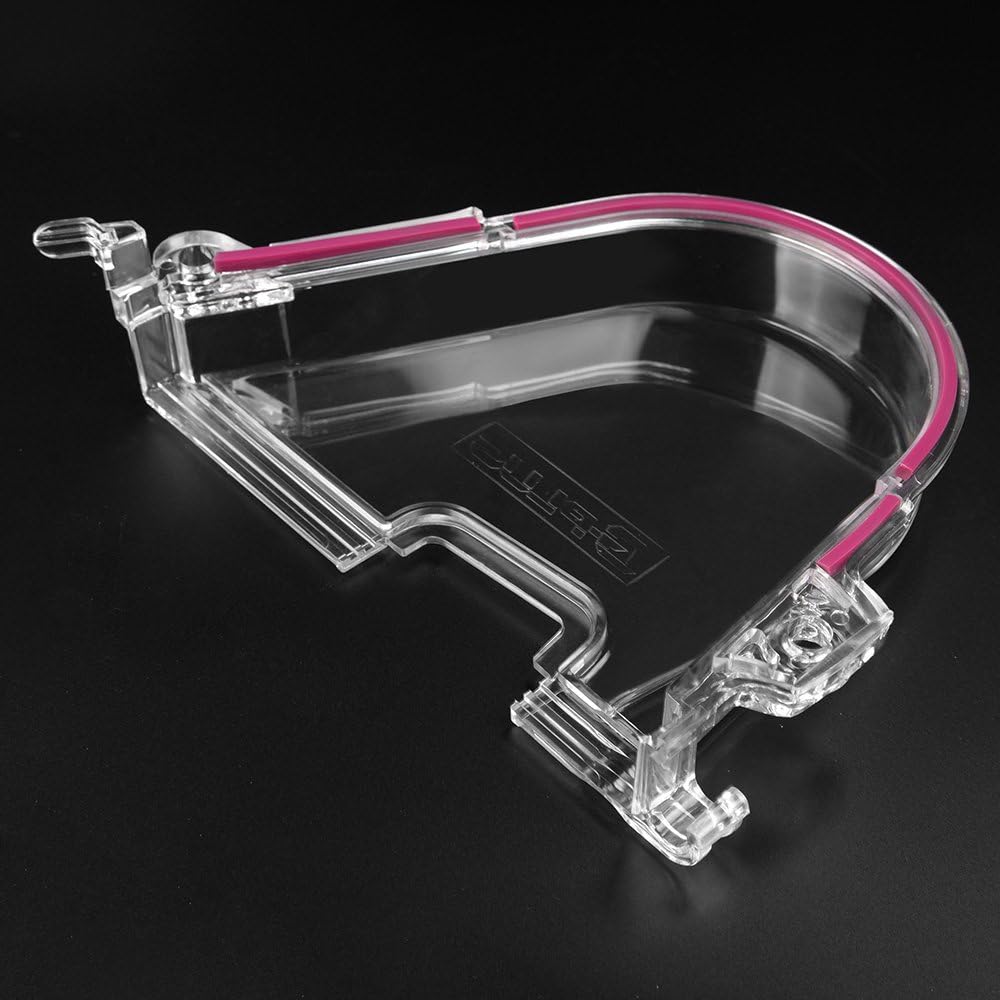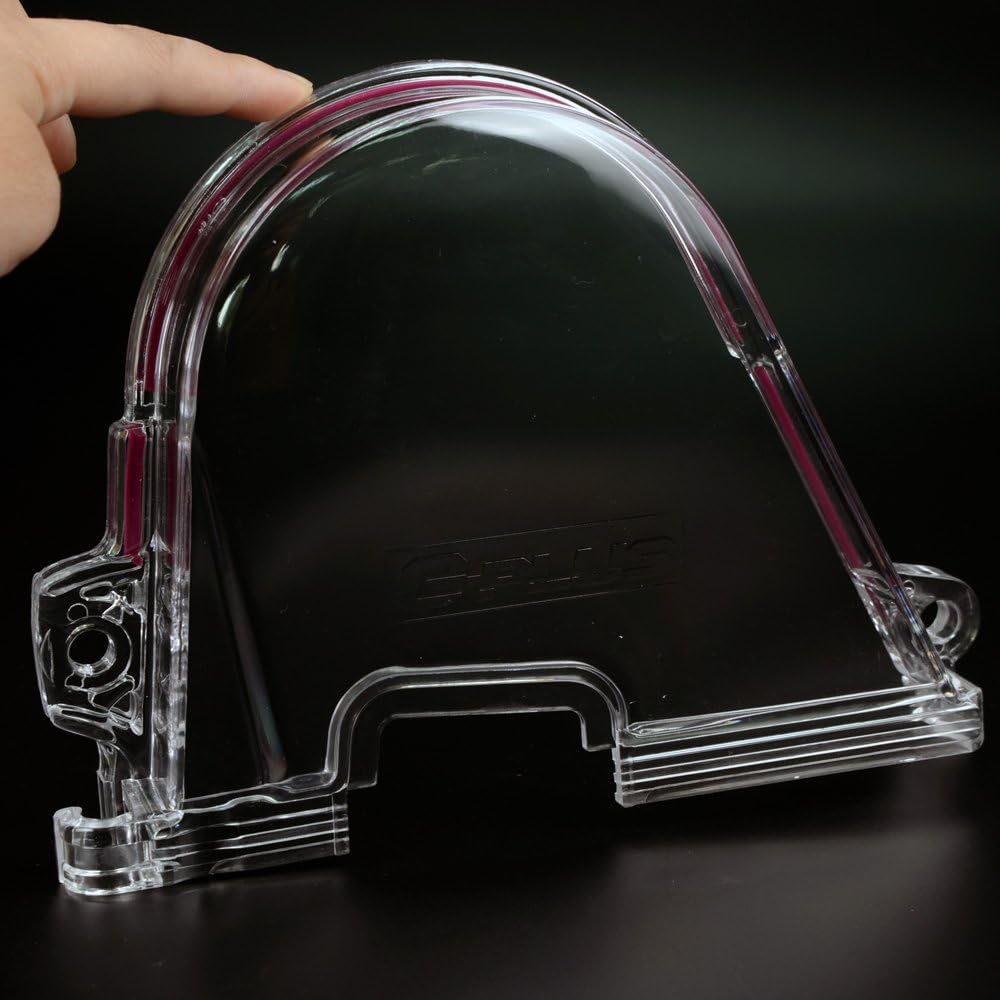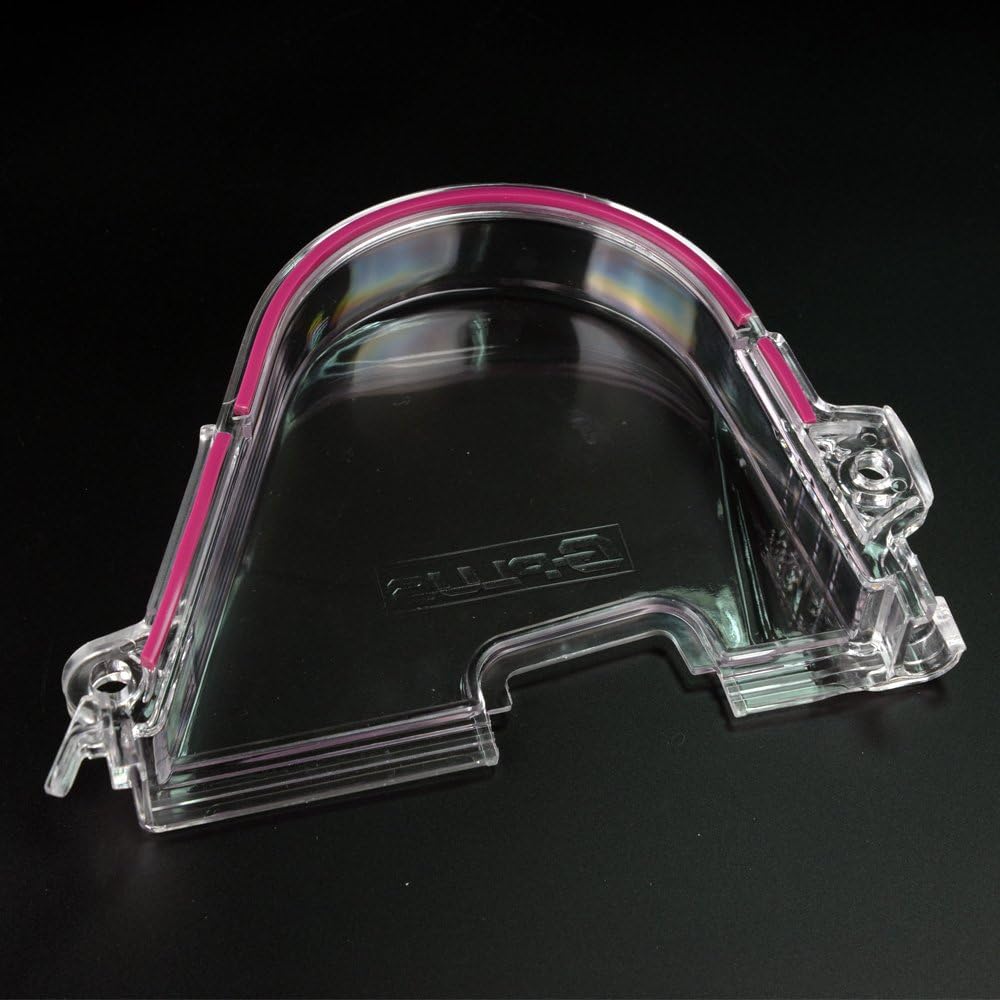
Clear Cam Gear Timing Belt Cover Cam Pulley Replacement For HONDA CIVIC 1996-2000 97 98 99 D15 D16 cam gear
Category: Automotive
Title: Clear Cam Gear Timing Belt Cover Turbo Cam Pulley Application: Replacement For HONDA CIVIC 96-00 EK D15 D16 SOHC ENGINE Replacement For HONDA CIVIC 92-95 EG D16 SOHC VETC ENGINE (Non VETC ENGINE) Color: Clear, as the picture shown Description: The Clear Cam Gear Cover is almost an exact duplicate of the factory part. It is made of polycarbonate - an extremely durable thermoplastic Guarantees it will fit every after market cam gear set. Latest trend in car alteration High temperature resistant & Corrosion resistant Can examine if the timing belts are damaged Can detect any broken belts due to oil leakage Improve visibility of engine Reduce difficulty of engine repair Better experience of engine vitality Best recommended for adjustable Cam Pulley user Packing Weight :1KG Package Includes: 1 * Clear Timing Belt Cover Pulley Note: All of the items in our shop will come to you with the tracking number.
Features: The Clear Cam Gear Cover is almost an exact duplicate of the factory part. | It is made of polycarbonate - an extremely durable thermoplastic | Guarantees it will fit every after market cam gear set.cam gear cover | Latest trend in car alteration.timing belt cover Replacement For honda civic | High temperature resistant & Corrosion resistant.d16 cam gear